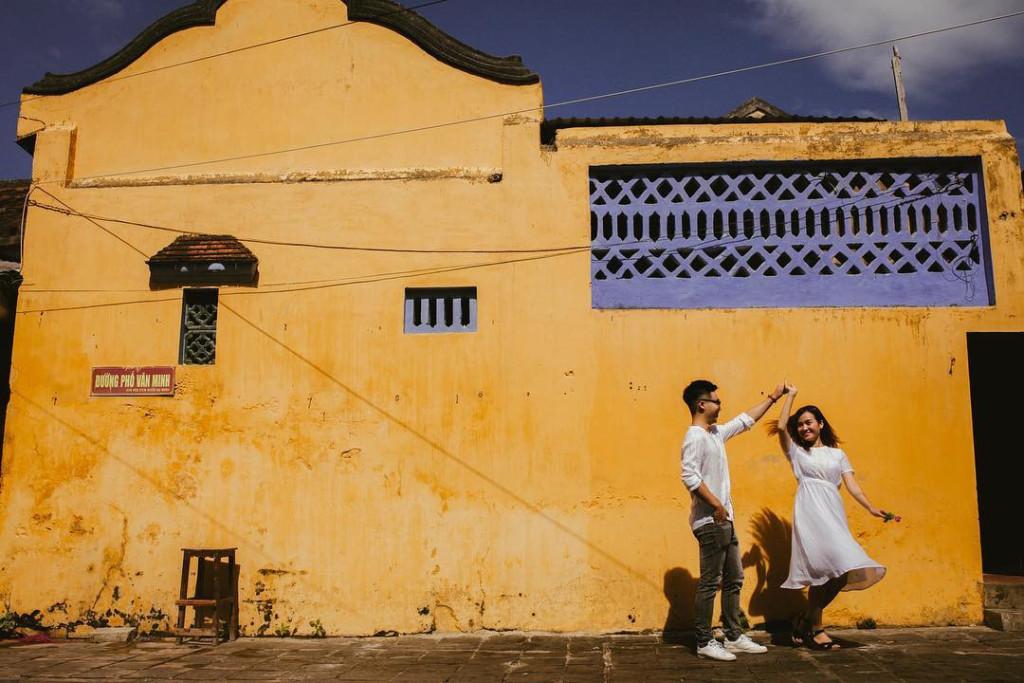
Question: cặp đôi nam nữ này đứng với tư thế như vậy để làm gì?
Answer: tạo dáng chụp ảnh